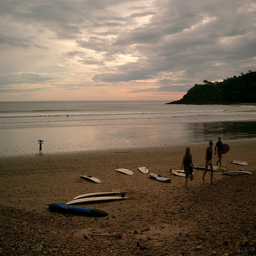
A sandy beach with surfboards laying all over it.
A group of people are walking off of a beach.
The people is leaving the beach with there surf board
a couple of people stand on a beach in front of some water
A beach has many different surf boards and surfers.